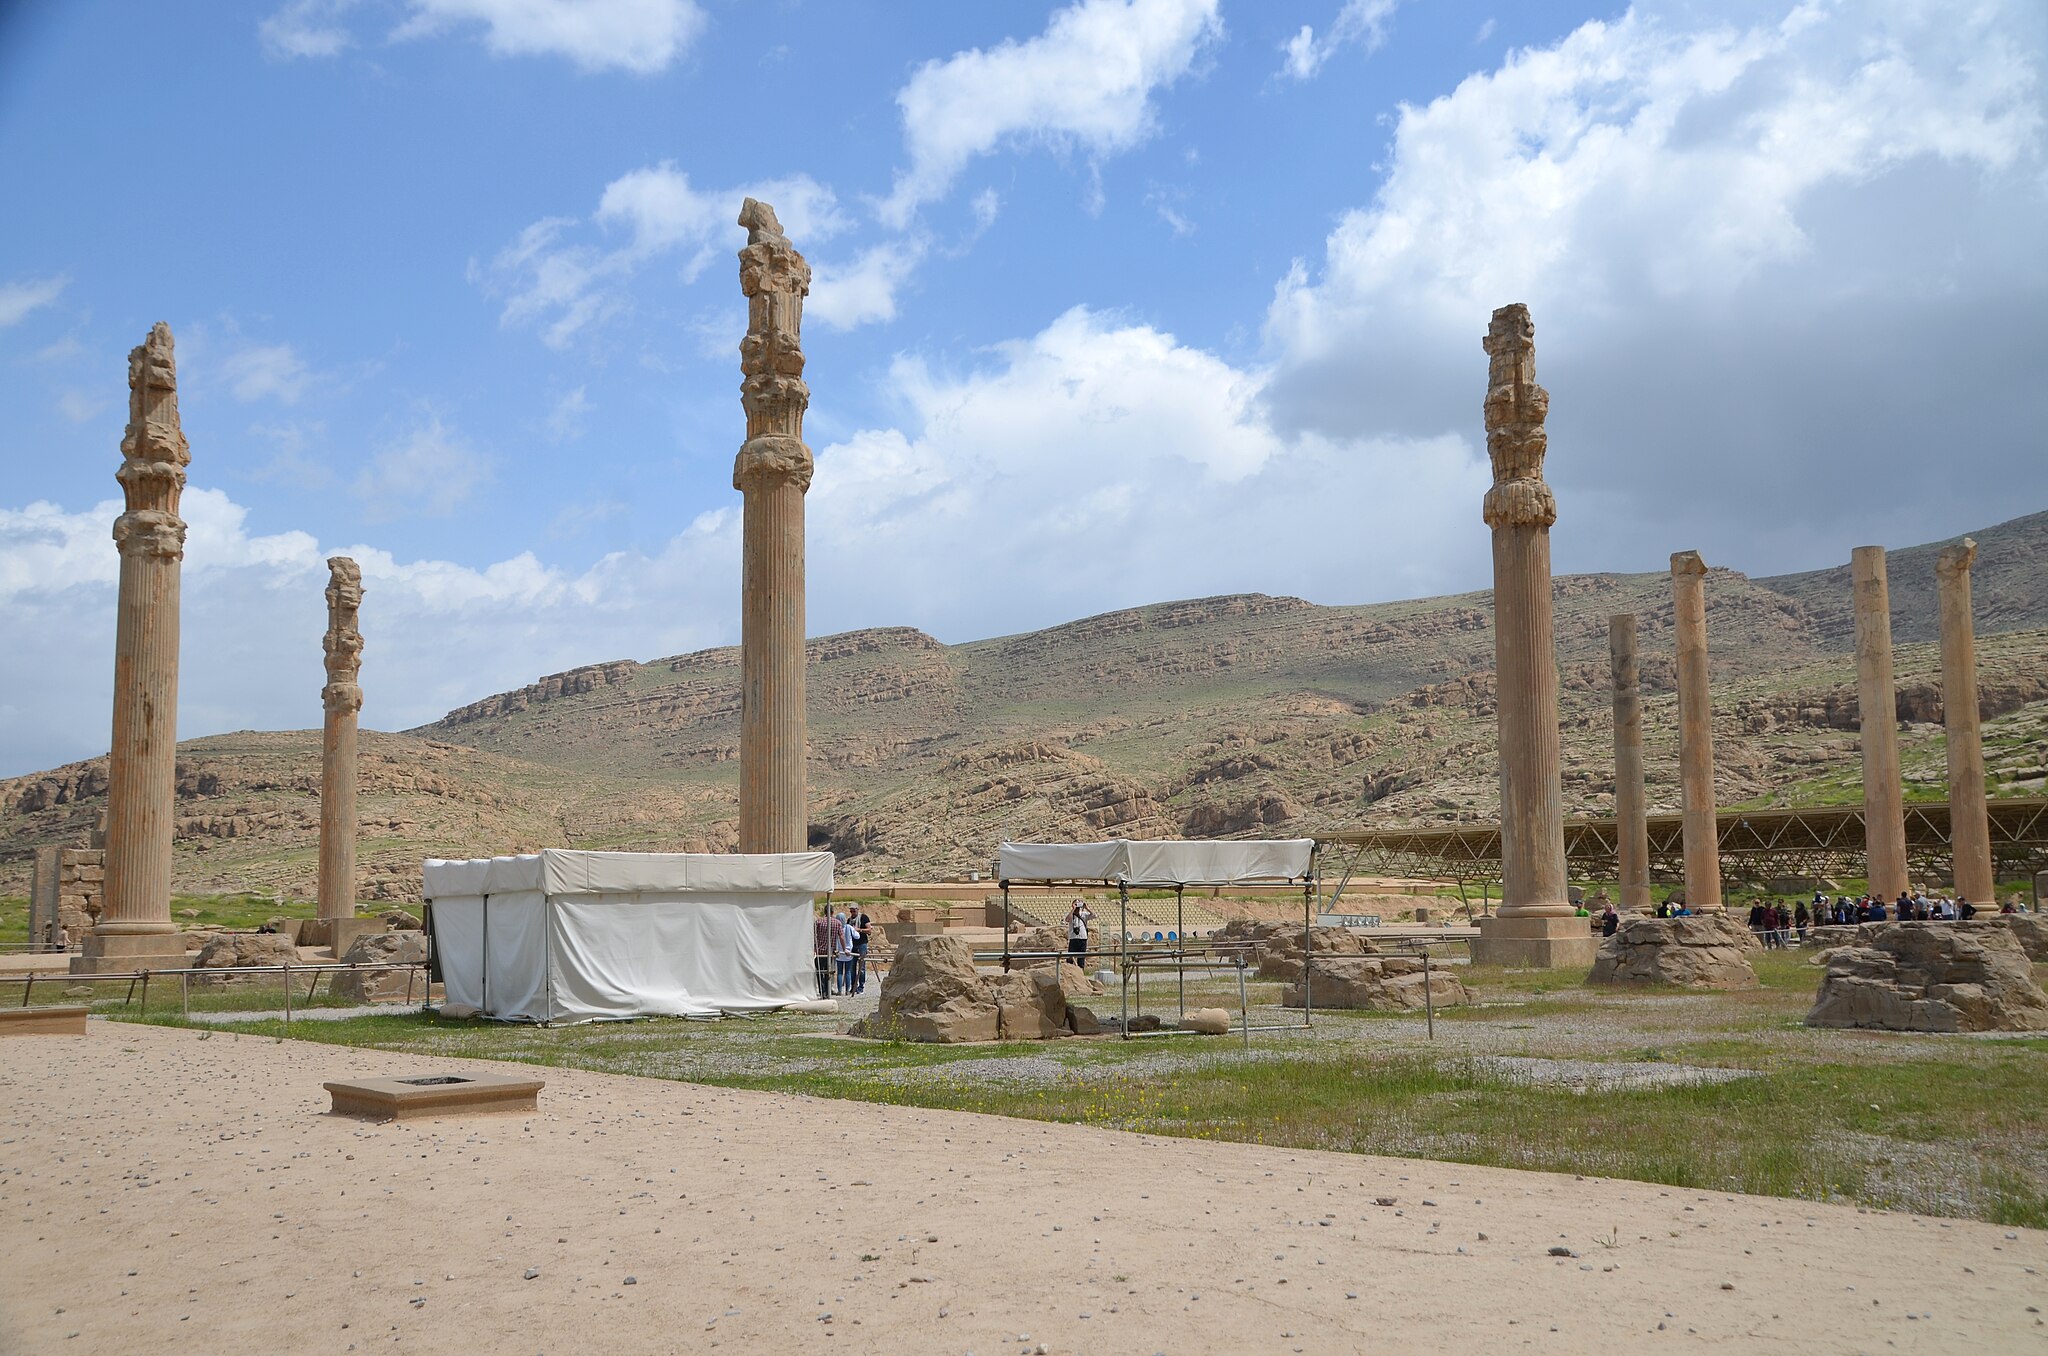
Title: The Apadana, Persepolis, Iran (40897092003)
Description: The Apadana, Persepolis, Iran
Date: 22 April 2019, 09:09 (according to Exif data)
Categories: Apadana of Persepolis, Photographs by Carole Raddato, Flickr images reviewed by FlickreviewR 2, 2019 in Persepolis, Iran photographs taken on 2019-04-22